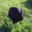
Label: bird